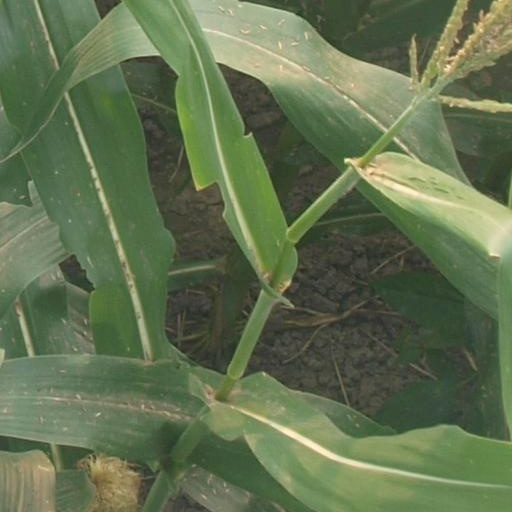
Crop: maize; corn